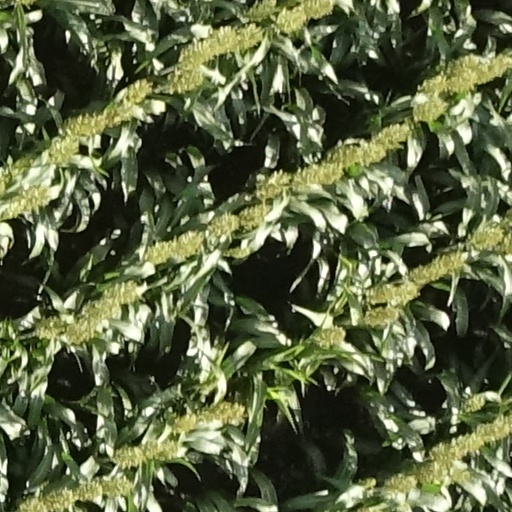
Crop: sorghum